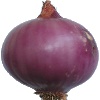
Label: Onion Red Peeled 1